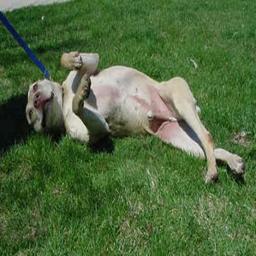
Animal: dogs